Noble gas

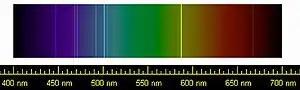
A line spectrum chart of the visible spectrum showing sharp lines on top.

Pierre Janssen and Joseph Norman Lockyer had discovered a new element on 18 August 1868 while looking at the chromosphere of the Sun, and named it helium after the Greek word for the Sun,. No chemical analysis was possible at the time, but helium was later found to be a noble gas. Before them, in 1784, the English chemist and physicist Henry Cavendish had discovered that air contains a small proportion of a substance less reactive than nitrogen. A century later, in 1895, Lord Rayleigh discovered that samples of nitrogen from the air were of a different density than nitrogen resulting from chemical reactions. Along with Scottish scientist William Ramsay at University College, London, Lord Rayleigh theorized that the nitrogen extracted from air was mixed with another gas, leading to an experiment that successfully isolated a new element, argon, from the Greek word ("idle" or "lazy"). With this discovery, they realized an entire class of gases was missing from the periodic table. During his search for argon, Ramsay also managed to isolate helium for the first time while heating cleveite, a mineral. In 1902, having accepted the evidence for the elements helium and argon, Dmitri Mendeleev included these noble gases as group 0 in his arrangement of the elements, which would later become the periodic table.